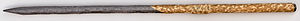
Stylus
Skifergriffel
En stylus er en lille pen, typisk lavet af hårdt plast, der bruges som skrivepen, pegepen og pegepind; i moderne sammenhæng, til håndholdte computere.